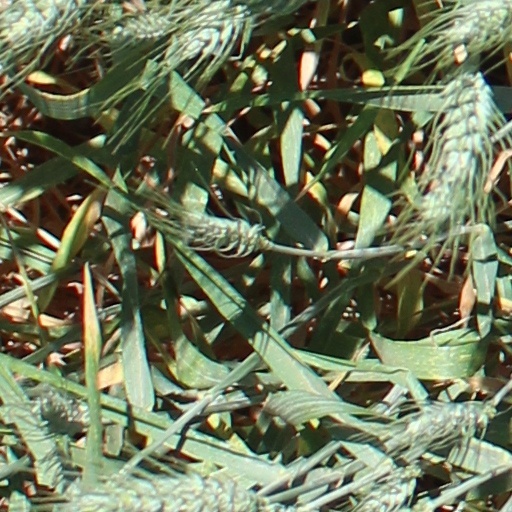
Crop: wheat